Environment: real
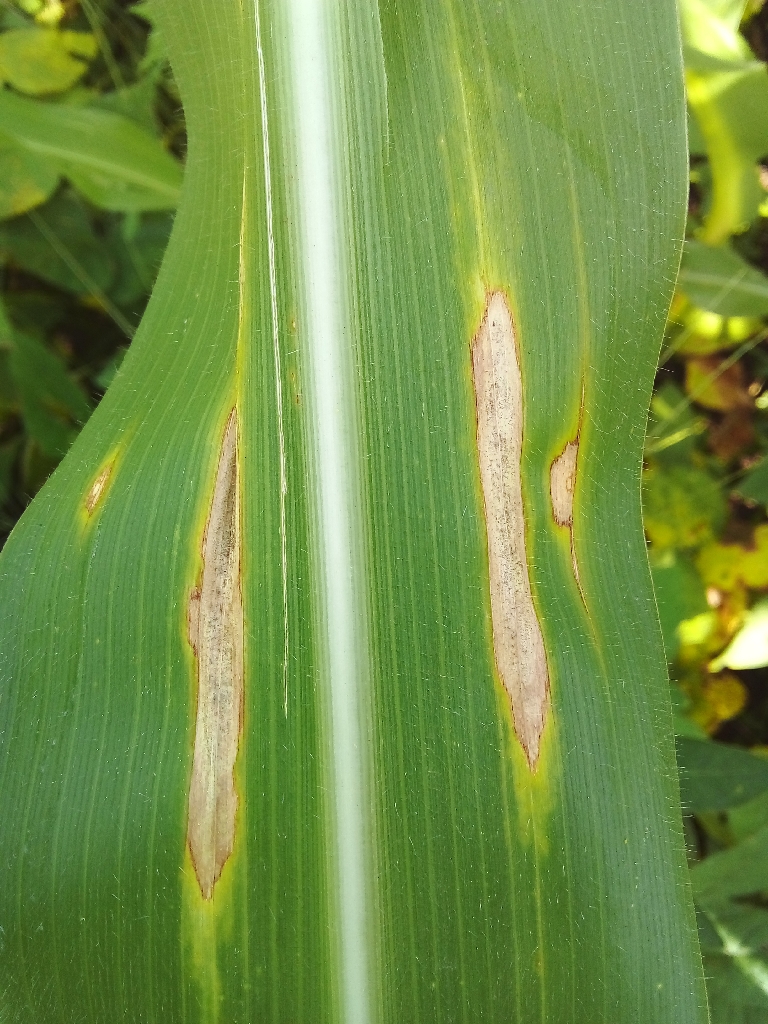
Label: northern_corn_leaf_blight